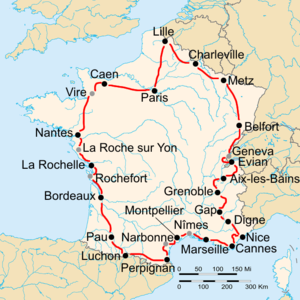
Le 29ᵉ Tour de France a eu lieu du 4 juillet au 28 juillet 1935 sur 21 étapes pour 4 338 km. Il a été remporté par le coureur belge Romain Maes.